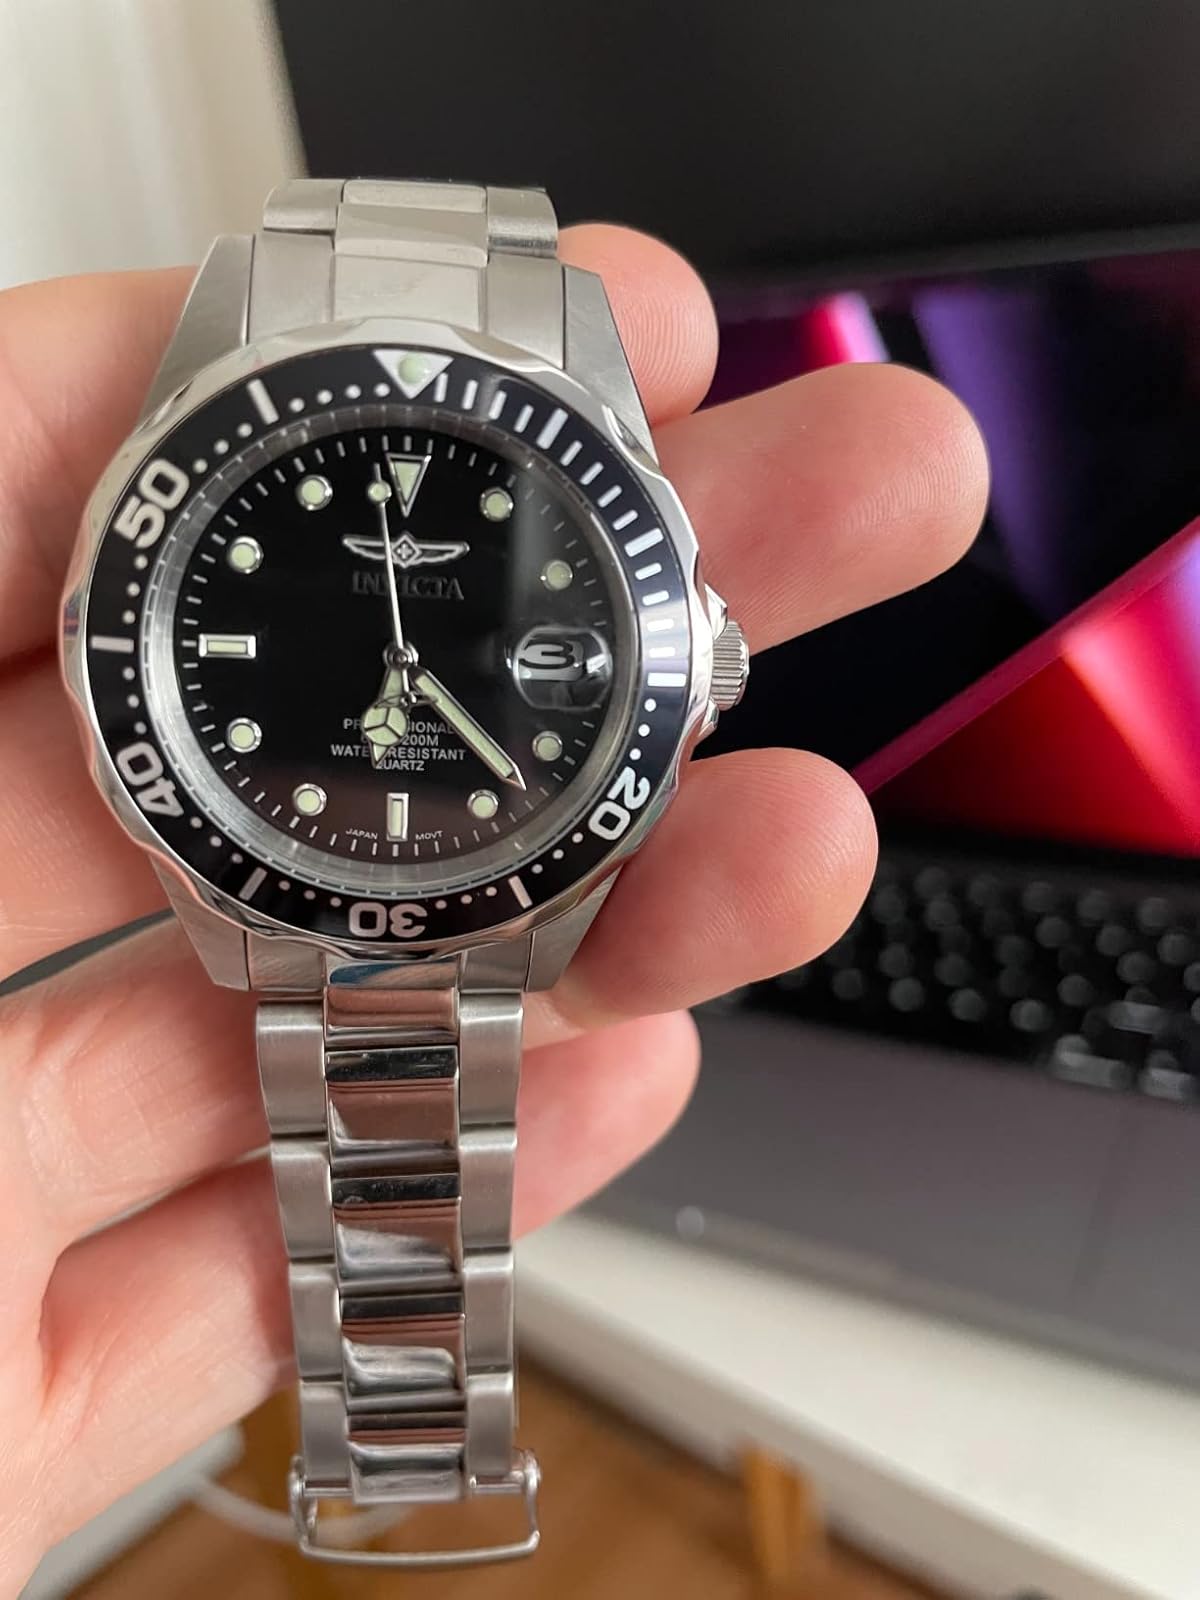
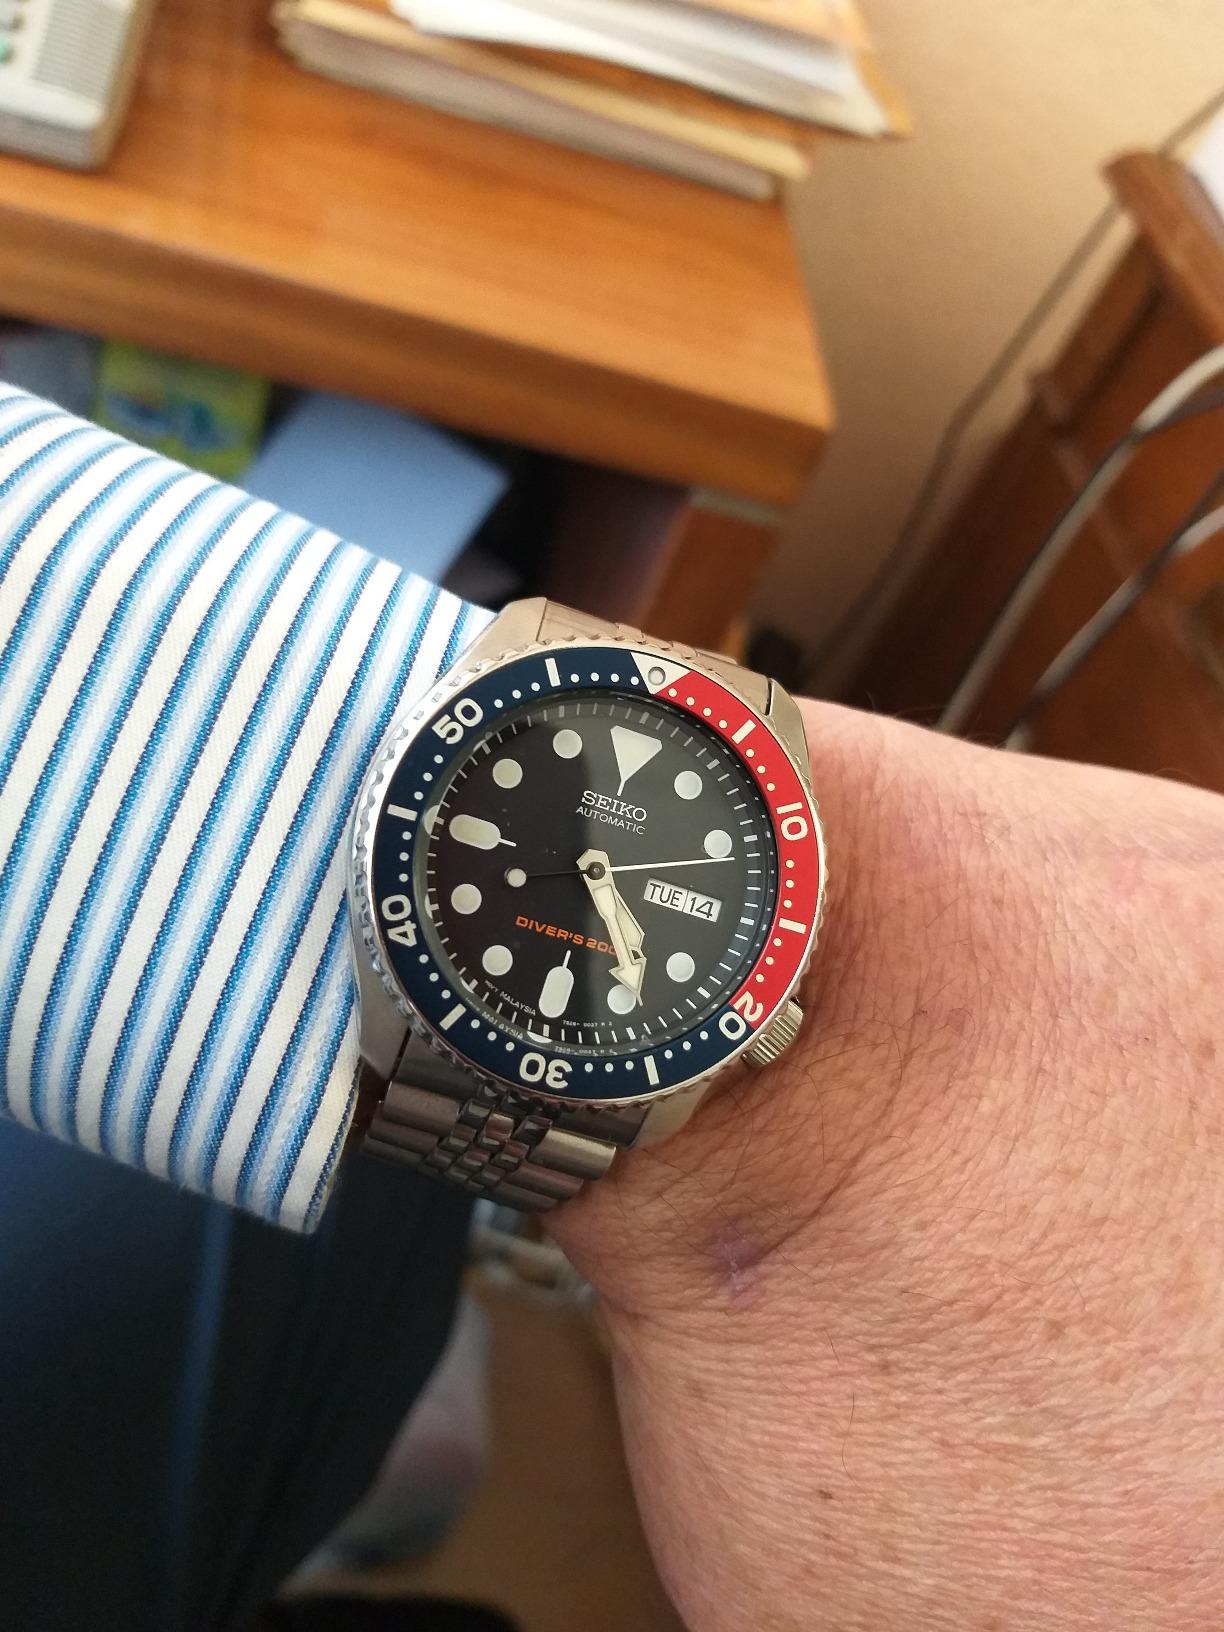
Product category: accessories_watch
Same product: no